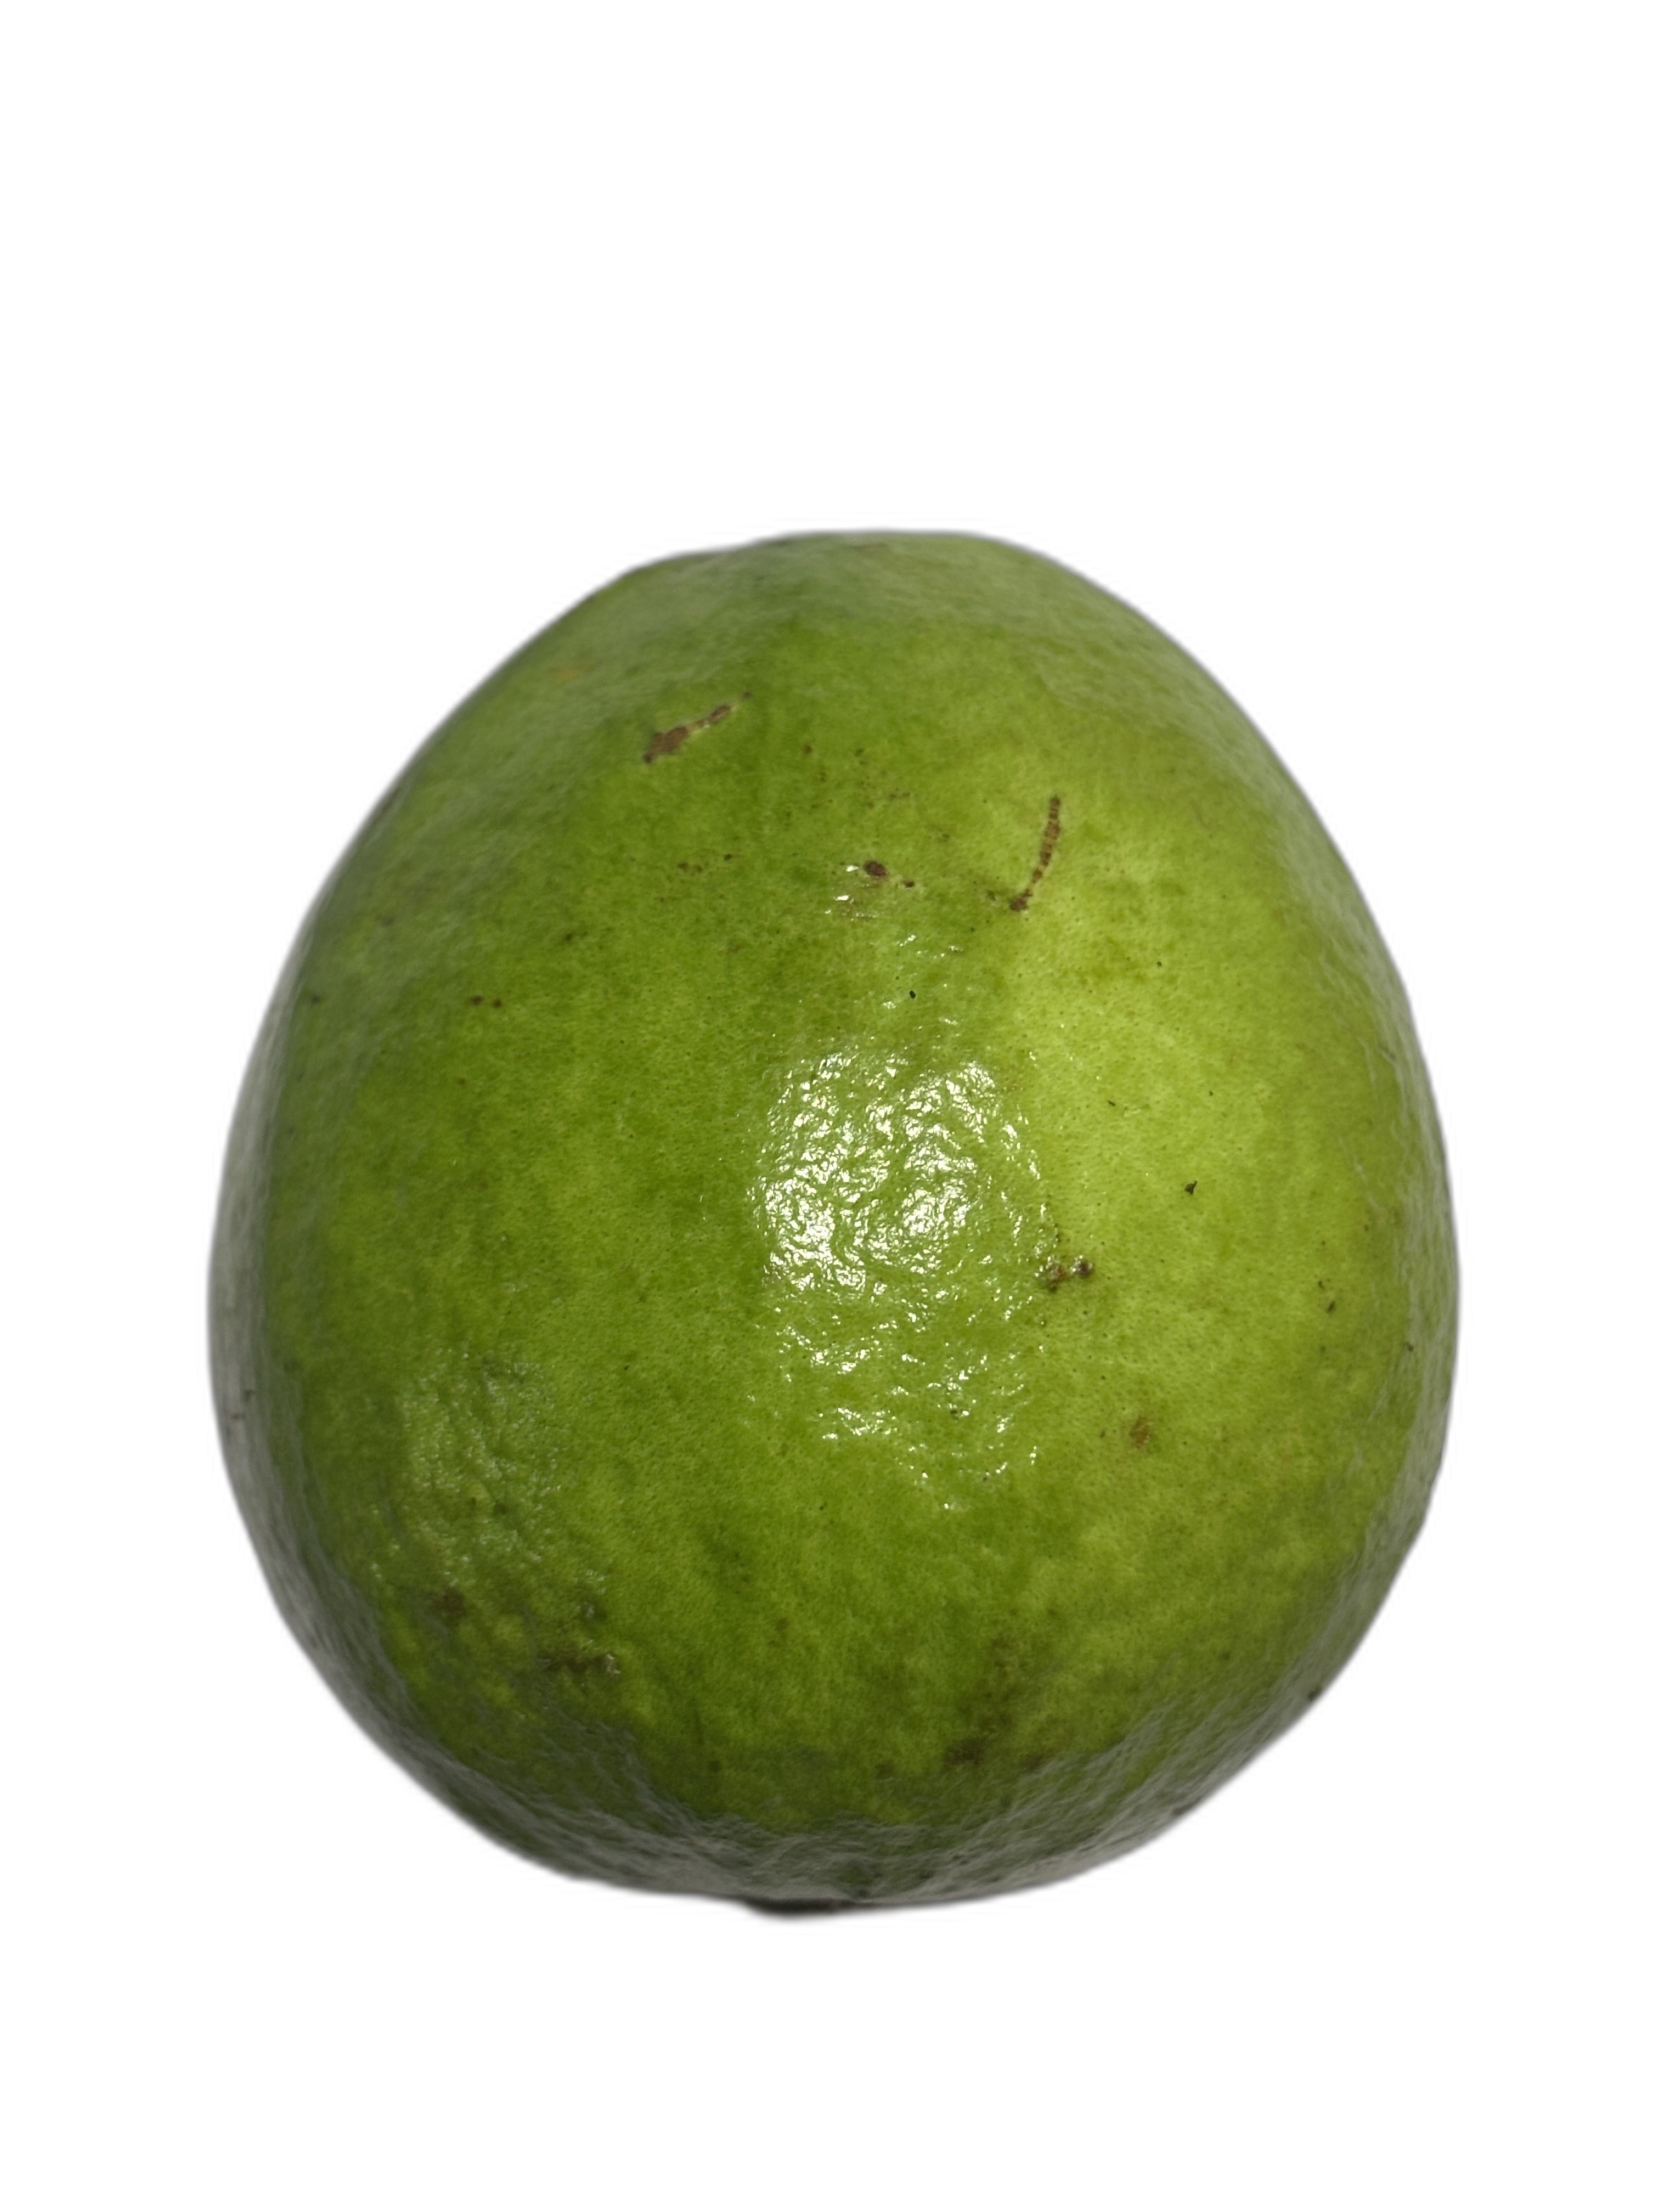
Plant part: fruit
Disease: Healthy